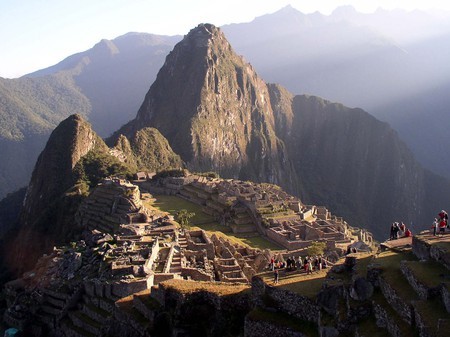
Landmark: Machu Picchu